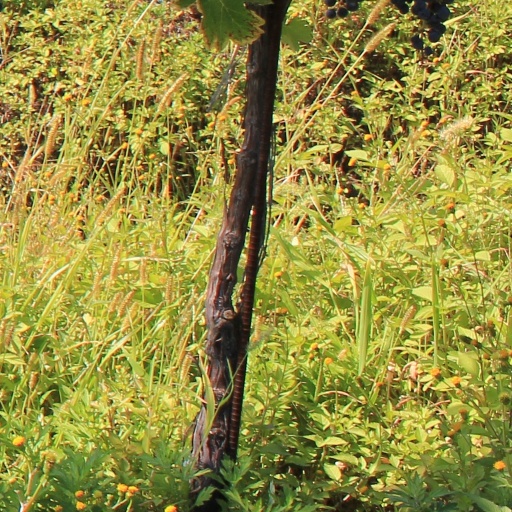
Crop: grape